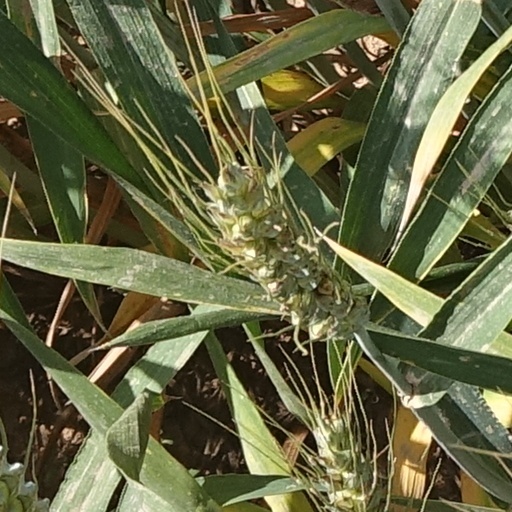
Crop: wheat